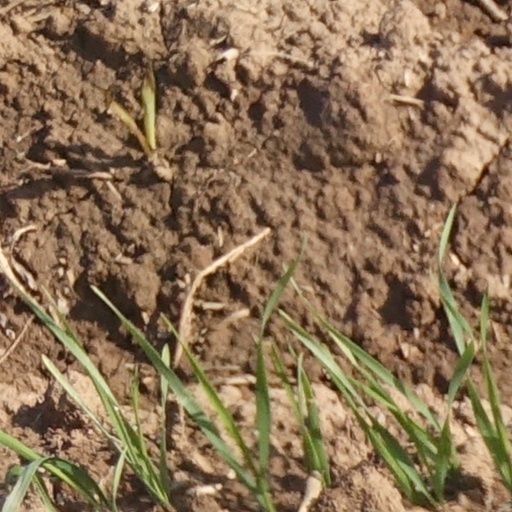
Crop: wheat